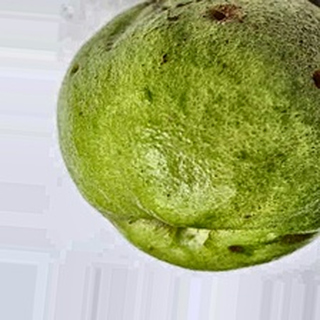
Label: guava_fruit_fly